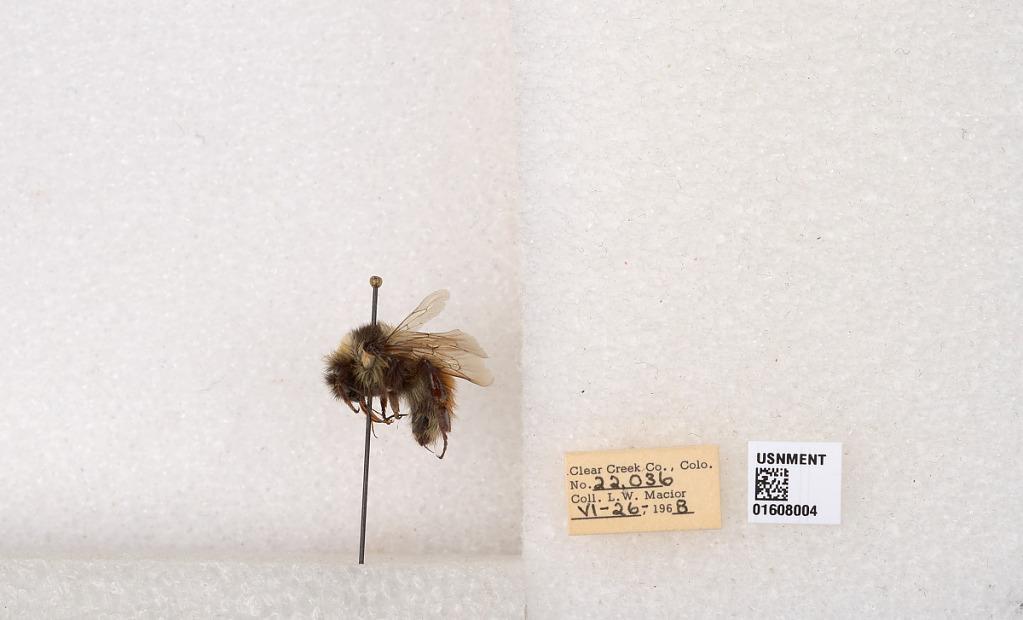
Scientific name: Bombus (Pyrobombus) sylvicola Kirby
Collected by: L. Macior
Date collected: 1968-6-26
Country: United States
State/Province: Colorado
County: Clear Creek
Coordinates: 39.6891, -105.644